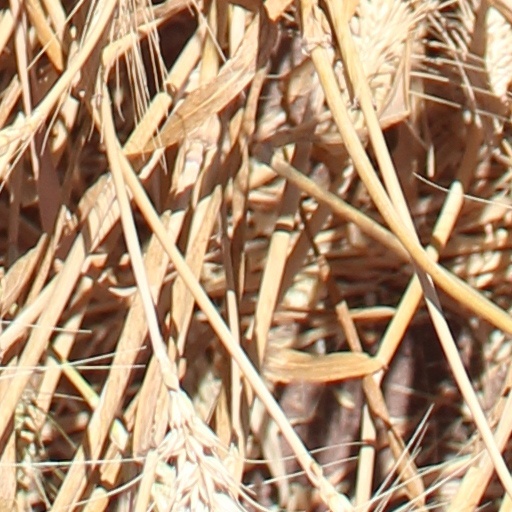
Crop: wheat